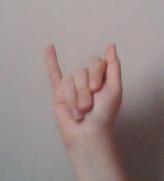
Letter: meem